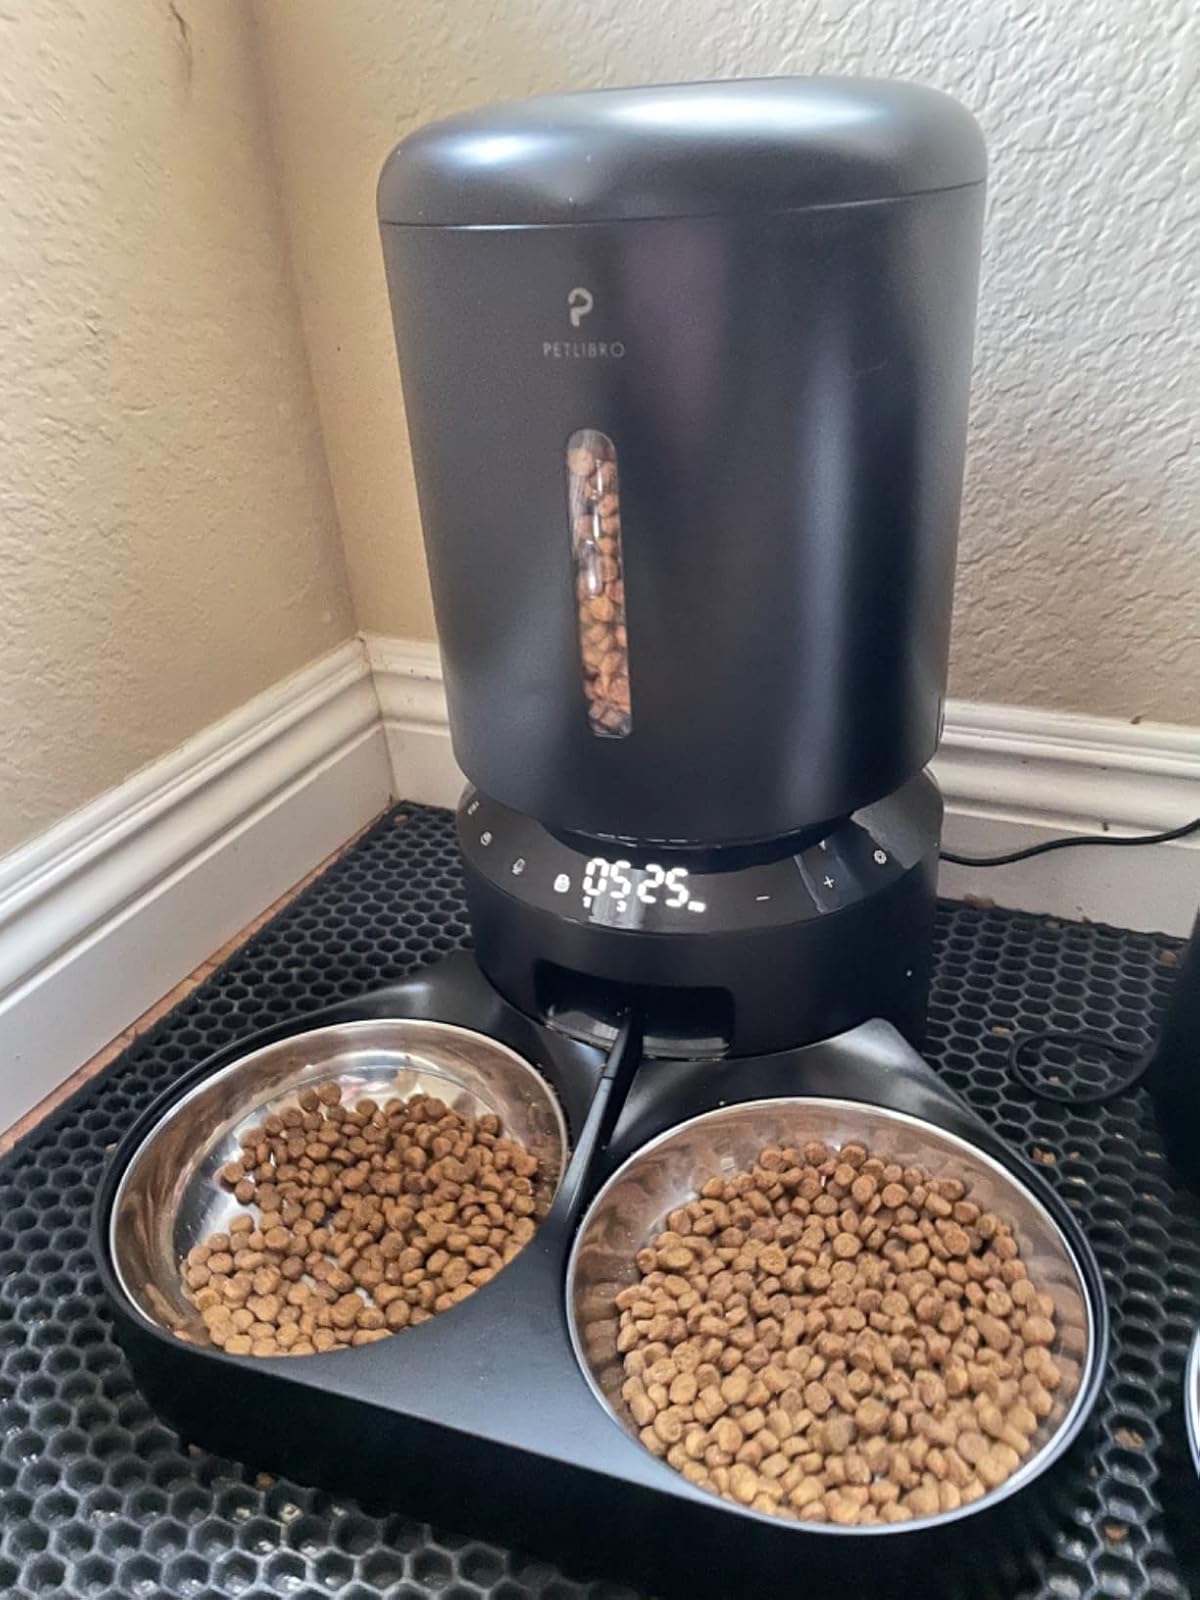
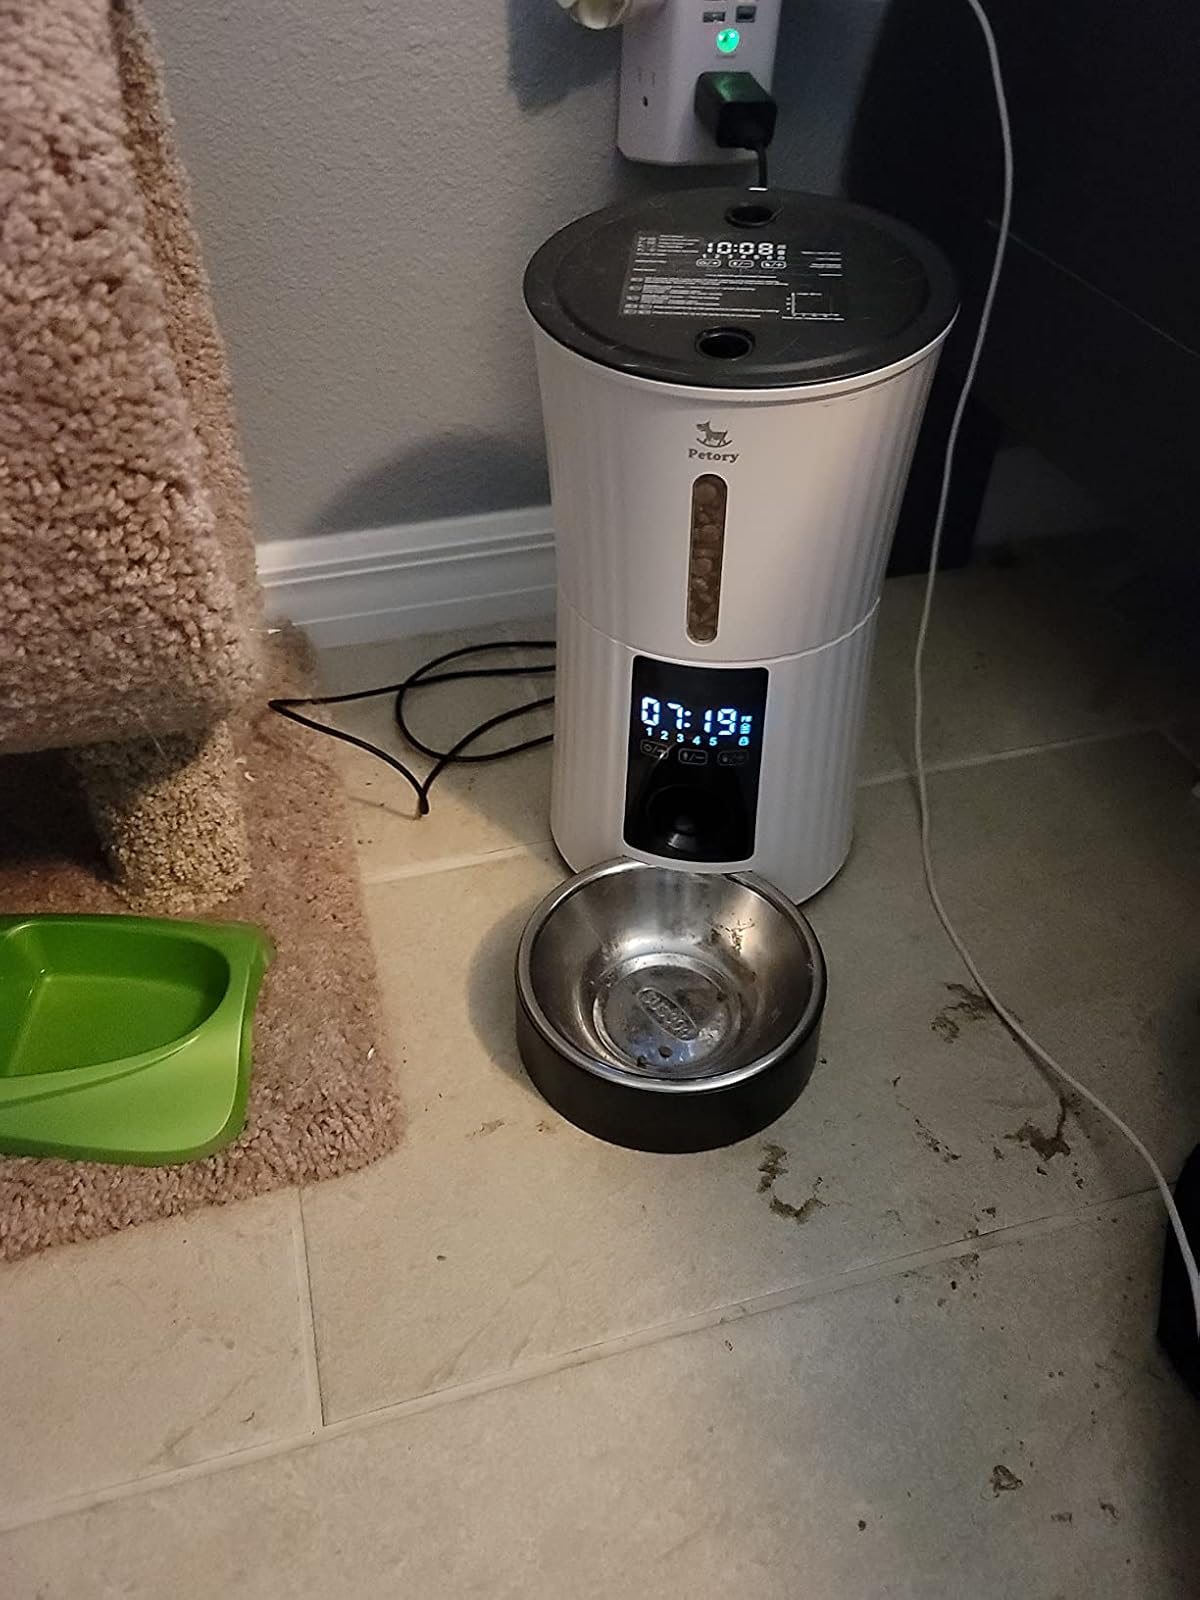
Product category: items_feeder
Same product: no